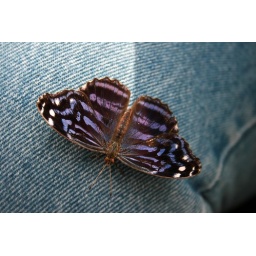
This photo was taken in hershey , pa. At the butterfly house in hershey gardens.